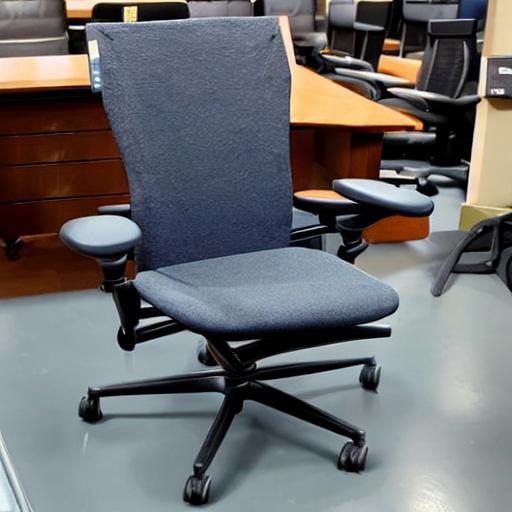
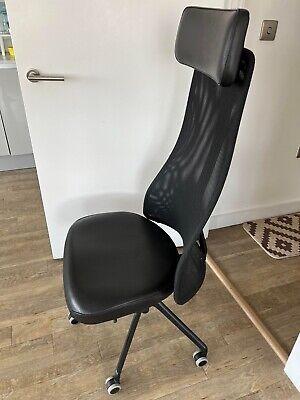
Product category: items_chair
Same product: no